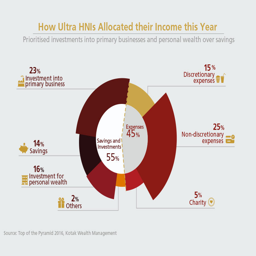
ironically while investing was a priority saving money was not these graphics tell their own stories